Galaxian3: Project Dragoon

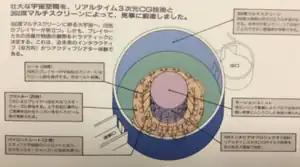
"Galaxian3" was housed in a 360-degree circular room, with a "Motion Unit" in the center. The game was projected on large fiberglass projectors that surround the room.

Toyama's supervisor instructed him and rest of the development team to pour all of their energy into the project, even if it meant other projects had to be postponed — as such, Namco only produced a small number of games in 1990. The goal of the project was to create the "greatest game in the world", and to make an arcade game so massive that other companies couldn't imitate it, an idea believed to stem from Namco's bitter rivalry with Sega. Executives wanted the game finished in time for the 1990 International Garden and Greenery Exposition, also known as Expo '90, in Osaka, giving Toyama and the production staff a tight deadline.